2021 Senior Bowl

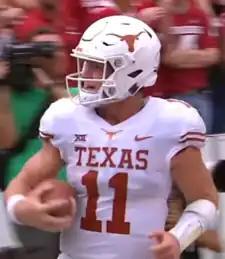
QB Sam Ehlinger

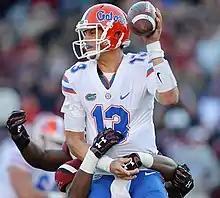
QB Feleipe Franks

Chazz Surratt and Sage Surratt are brothers.